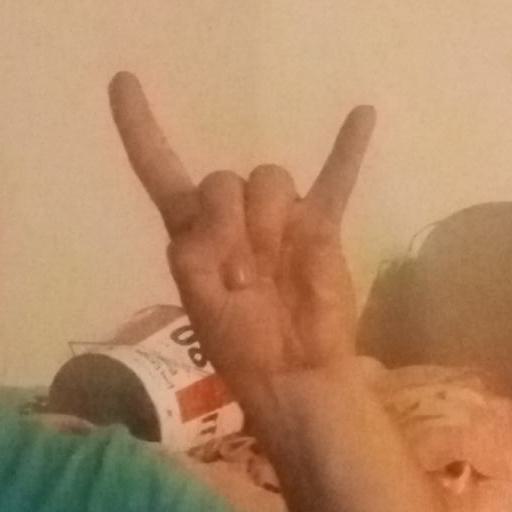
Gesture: rock